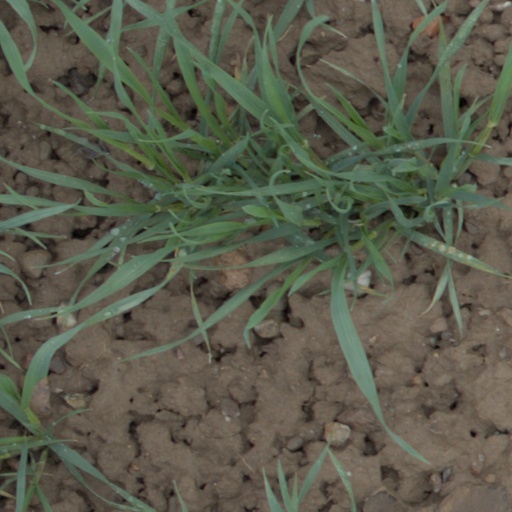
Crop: wheat